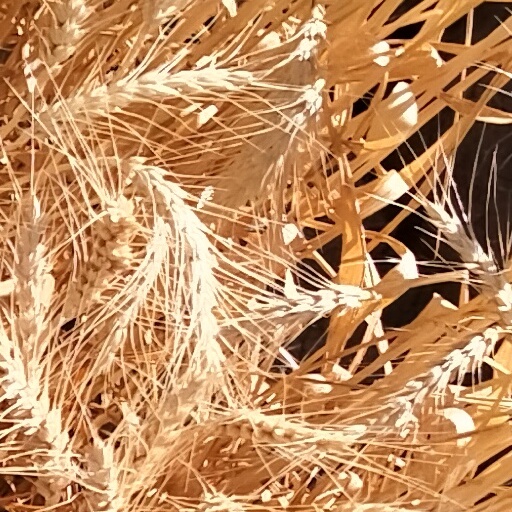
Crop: wheat